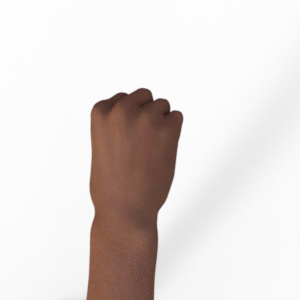
Label: rock